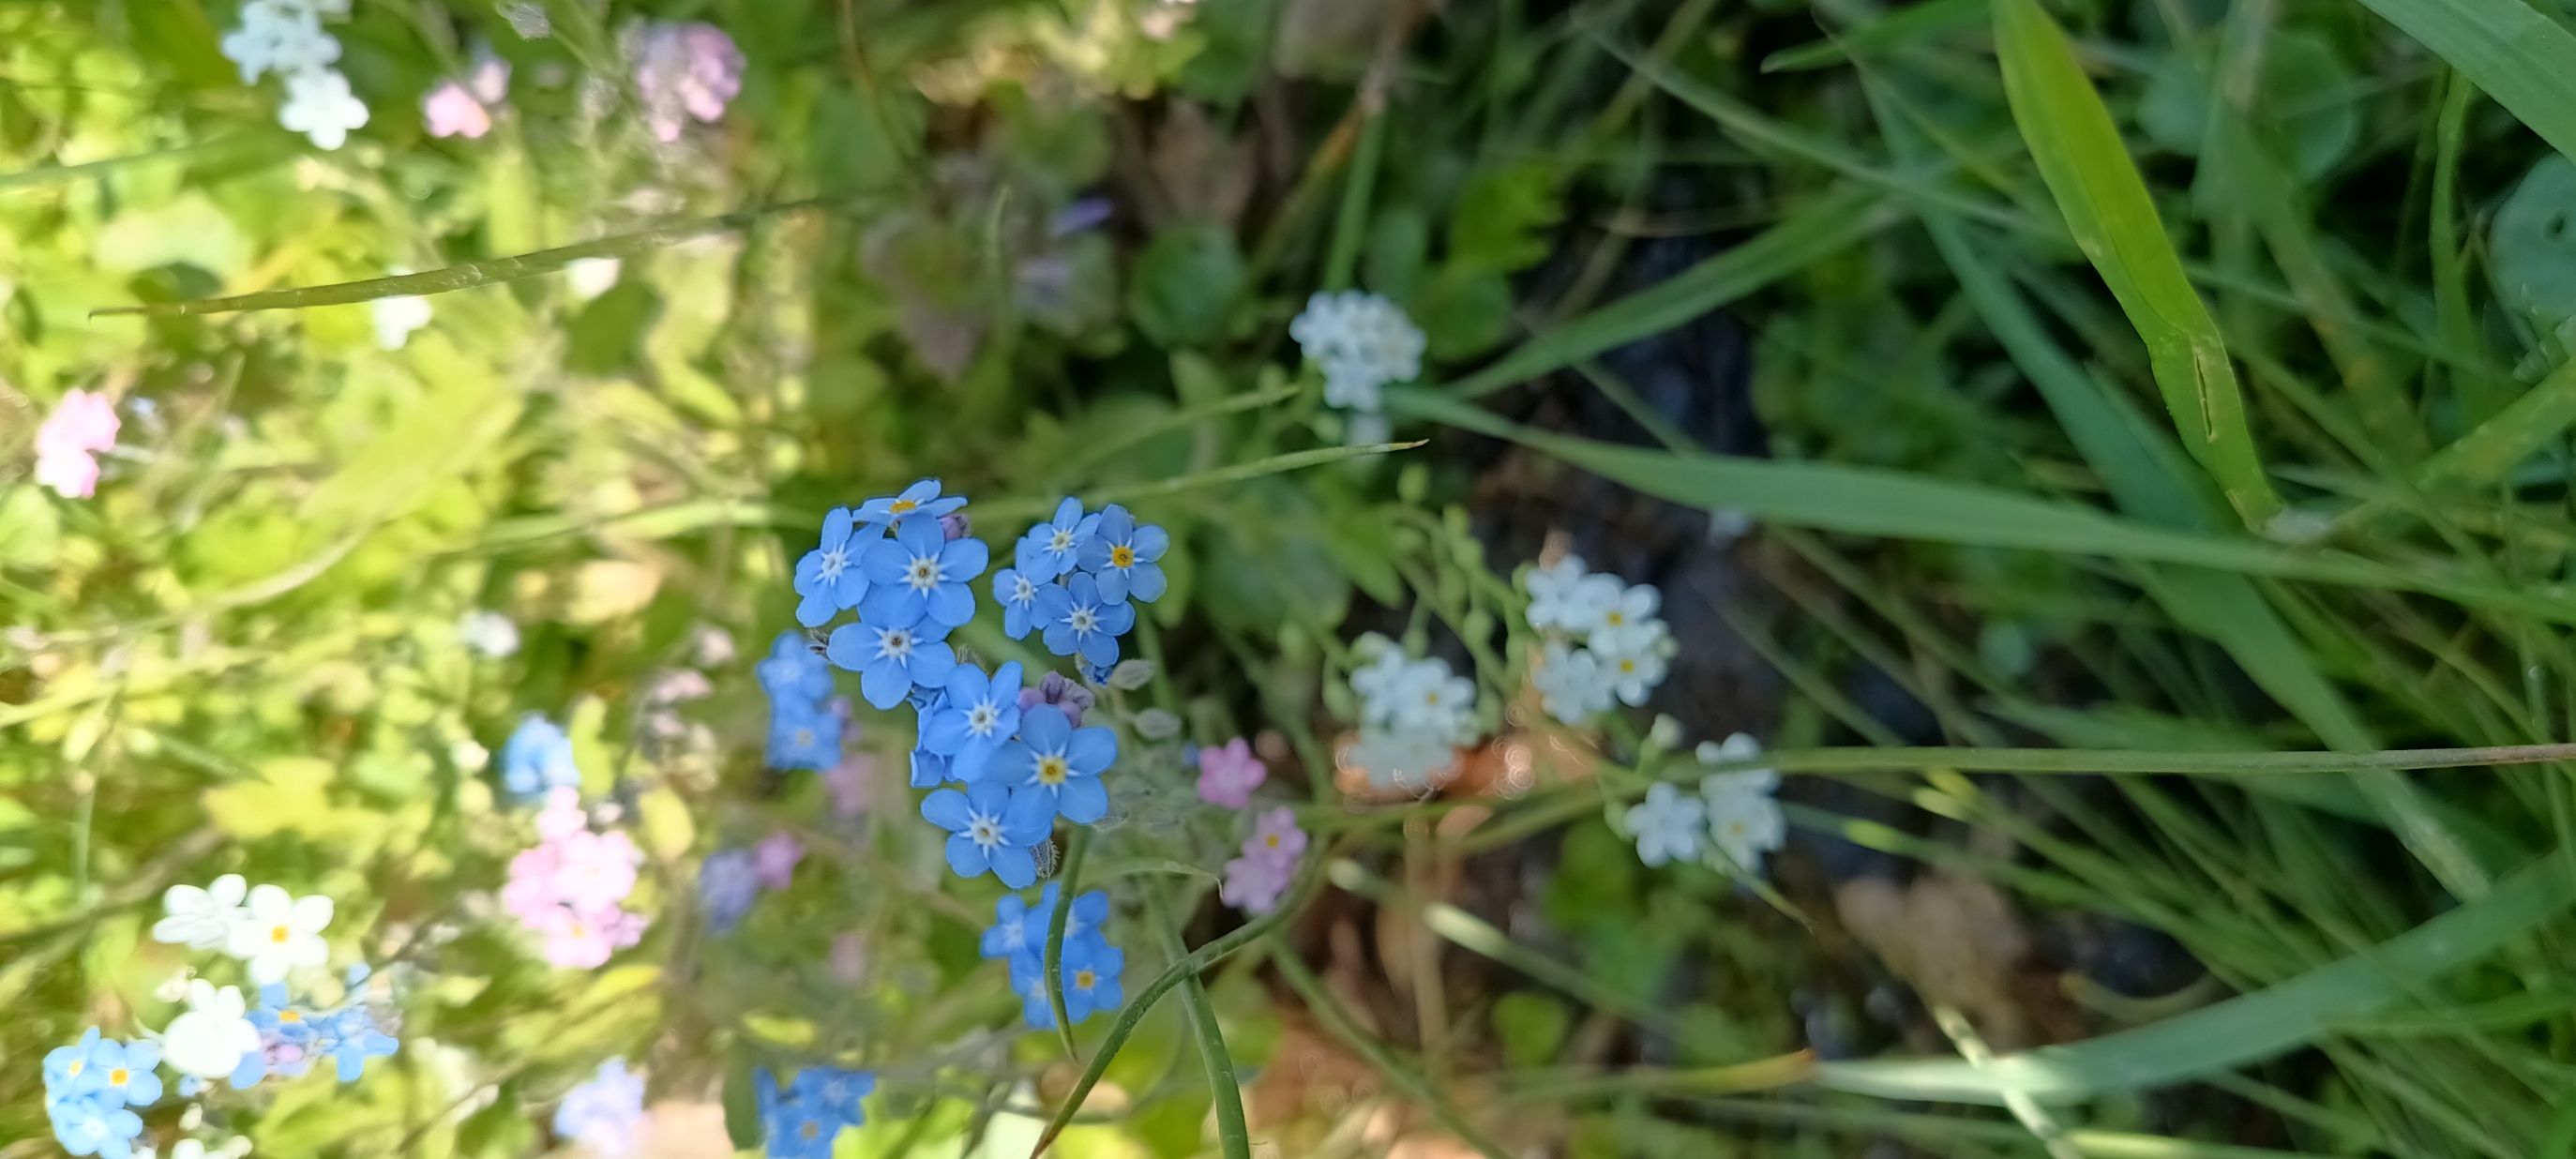
flower, plants, scorpion grasses, alpine forget me not, Water forget me not, groundcover, flowering plant, wildflower, herbaceous plant, Forb, Borages, perennial plant, Dayflowers, Verbenas, herb, gentians, galium, Lobelias, alyssum, dicotyledon